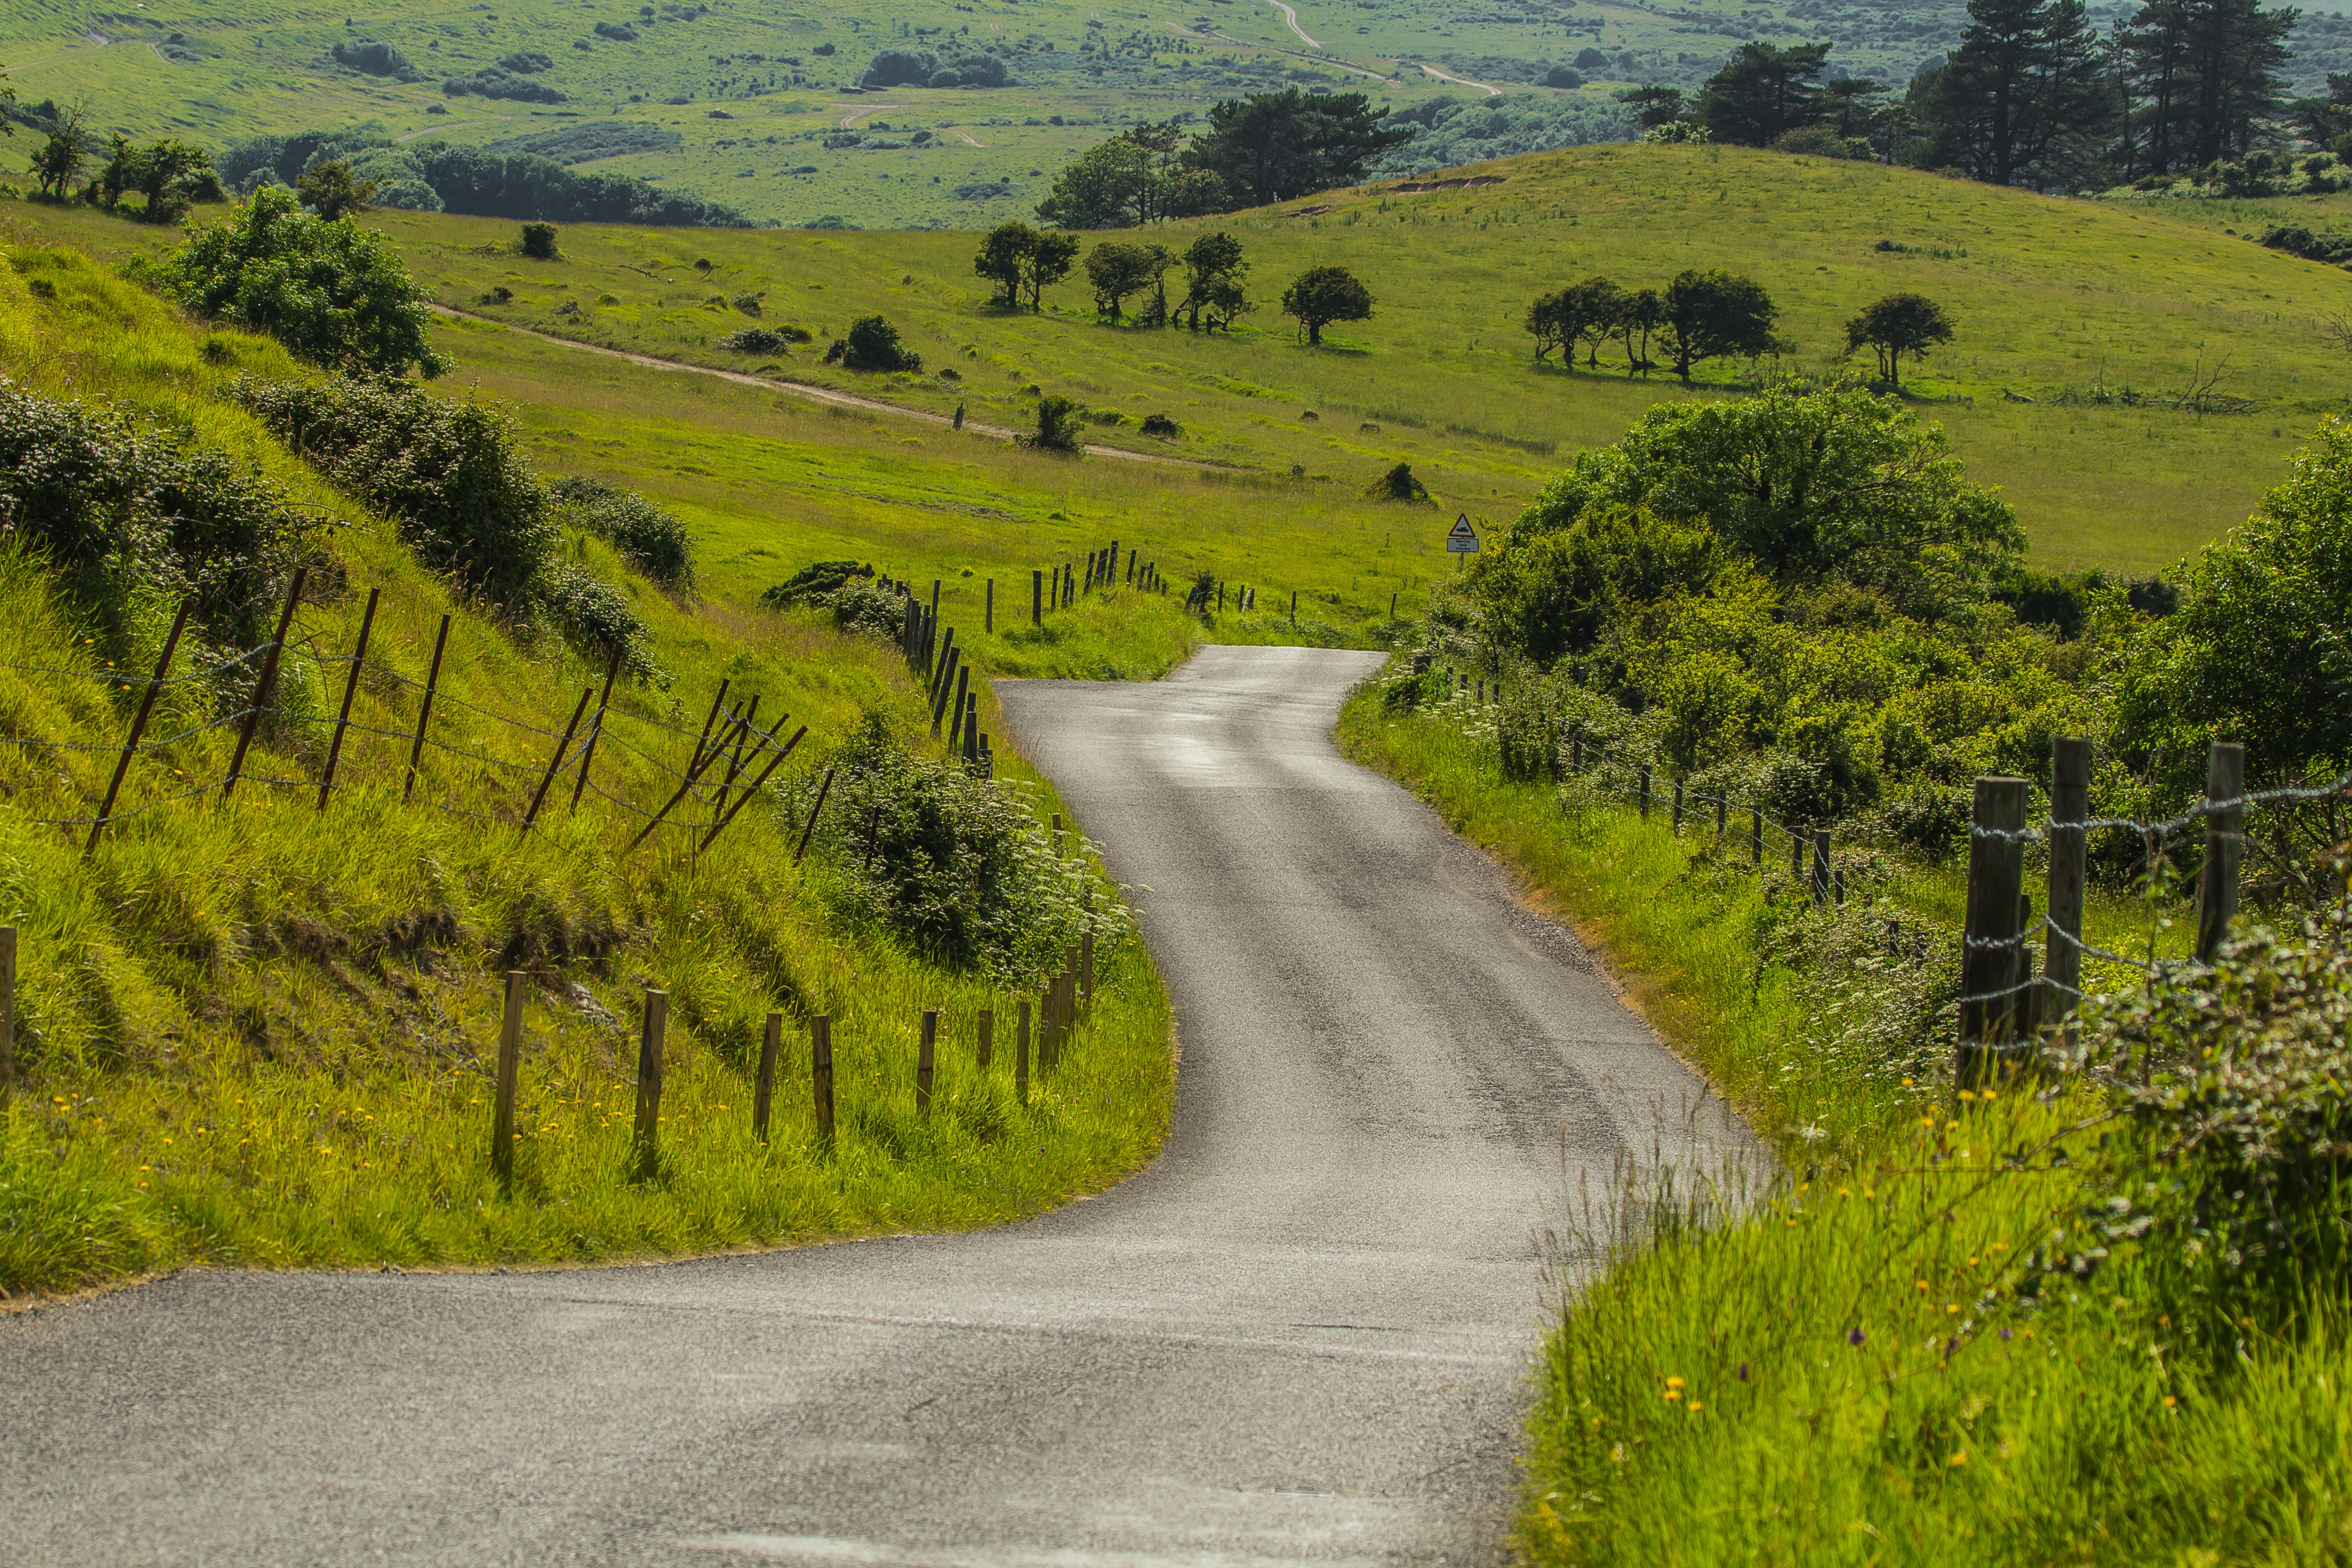
landscape, tree, nature, path, grass, mountain, road, field, meadow, hill, highway, valley, mountain range, country, dirt road, pasture, plain, england, grassland, infrastructure, plateau, ecosystem, rural area, mountain pass, mountainous landforms